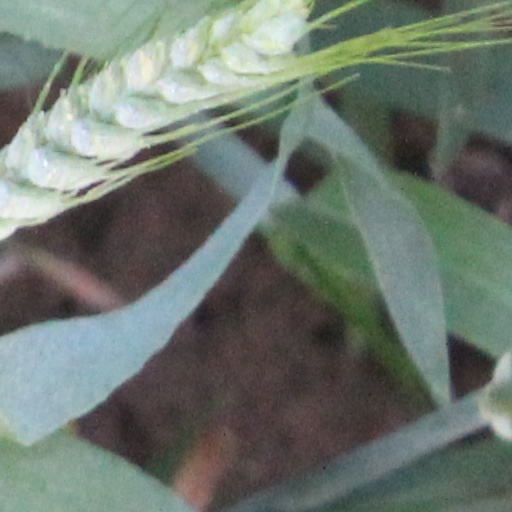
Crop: wheat